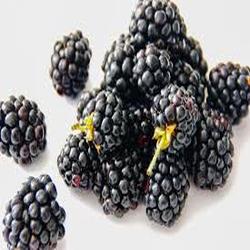
Label: Blackberry